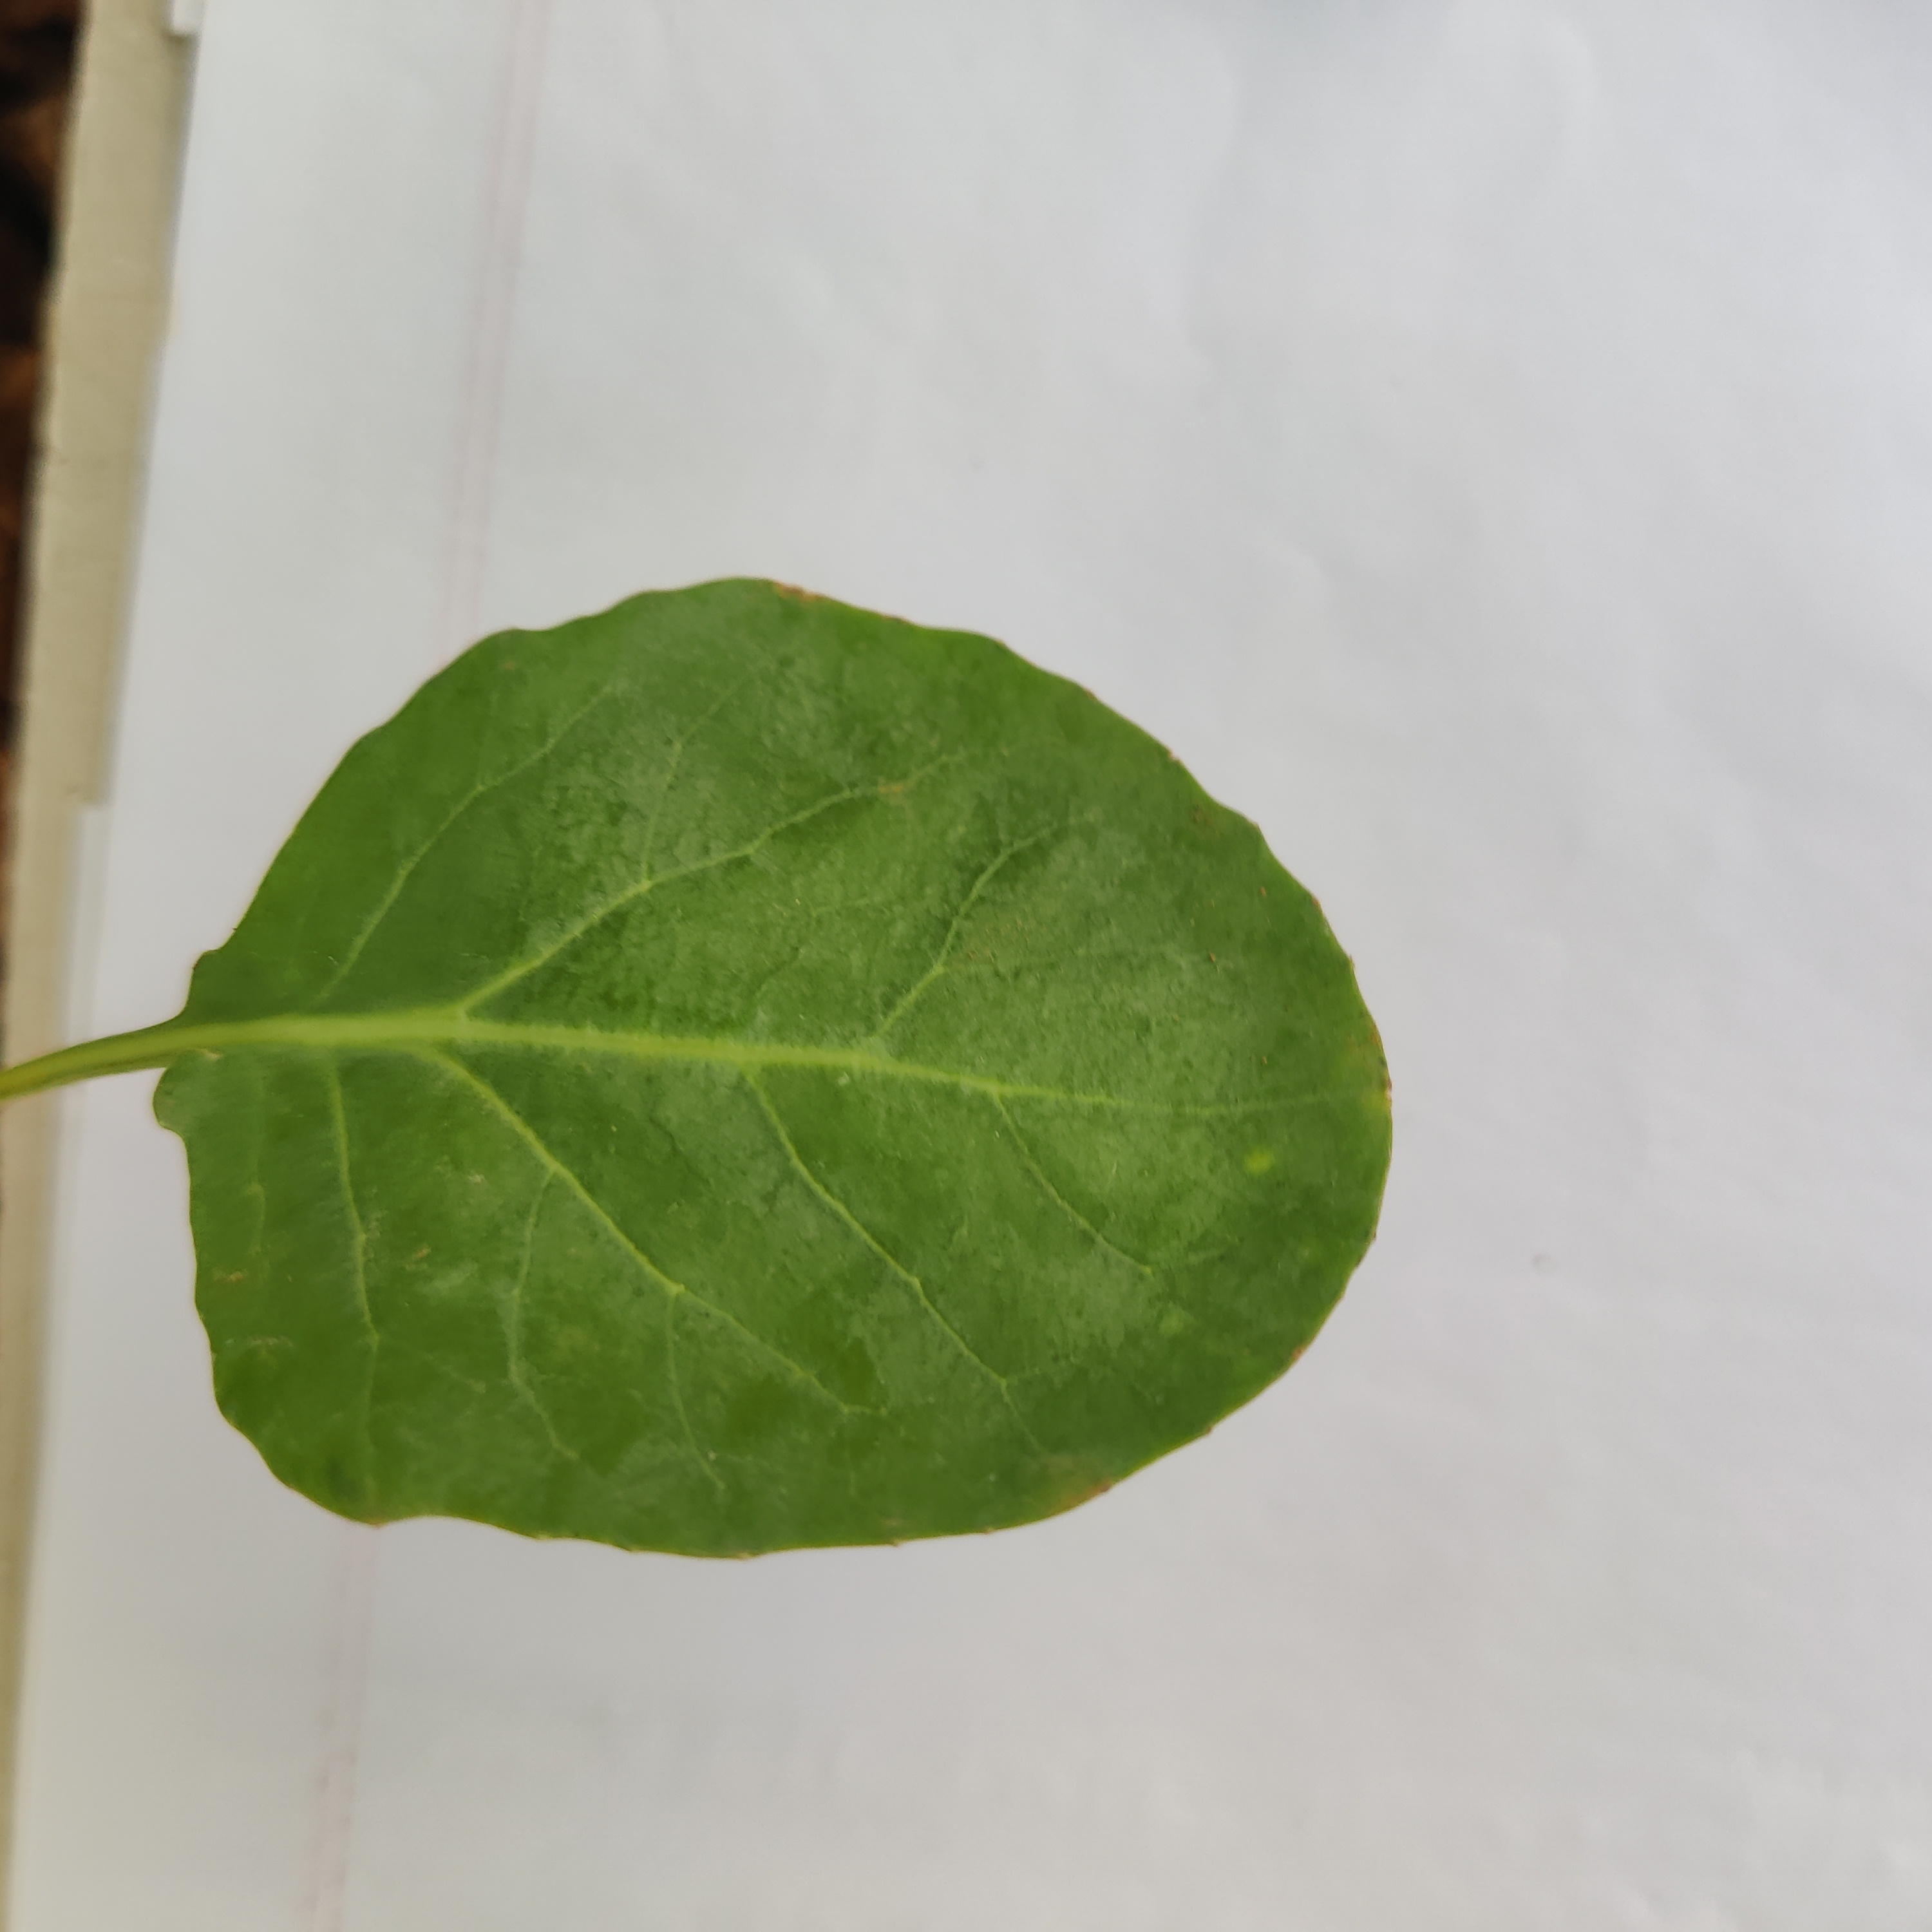
Label: Healthy